Vito Paulekas

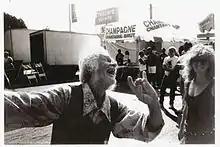
Paulekas at a street festival in Los Angeles

Vitautus Alphonsus "Vito" Paulekas (20 May 1913 – 25 October 1992) was an American artist and bohemian, who was most notable for his leading role in the Southern California "freak scene" of the 1960s, and his influence on musicians including The Byrds, Love and Frank Zappa.